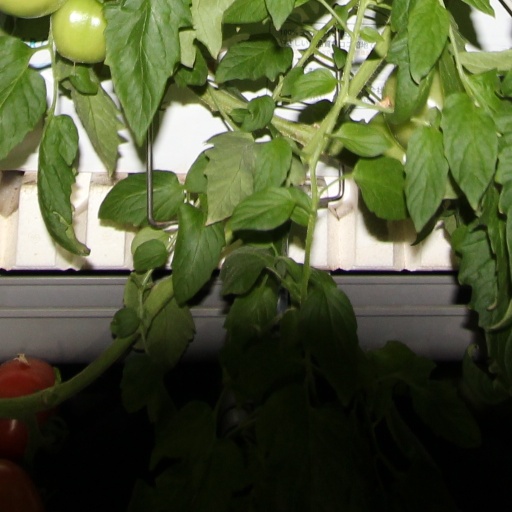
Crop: tomato